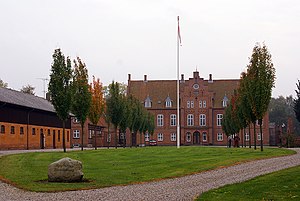
Jakob Trolle / Ægteskab
Knabstrup Hovedgård
Knabstrup Hovedgaard ved stationsbyen Knabstrup vest for Holbæk, Danmark
Jakob Trolle, født 21. maj 1475, Ed, Småland, død 1546, til Lillö og Knabstrup, var en skånsk adelsmand og dansk ridder, søn af den svenske rigsråd Arvid Trolle og Beate Iversdatter Thott.